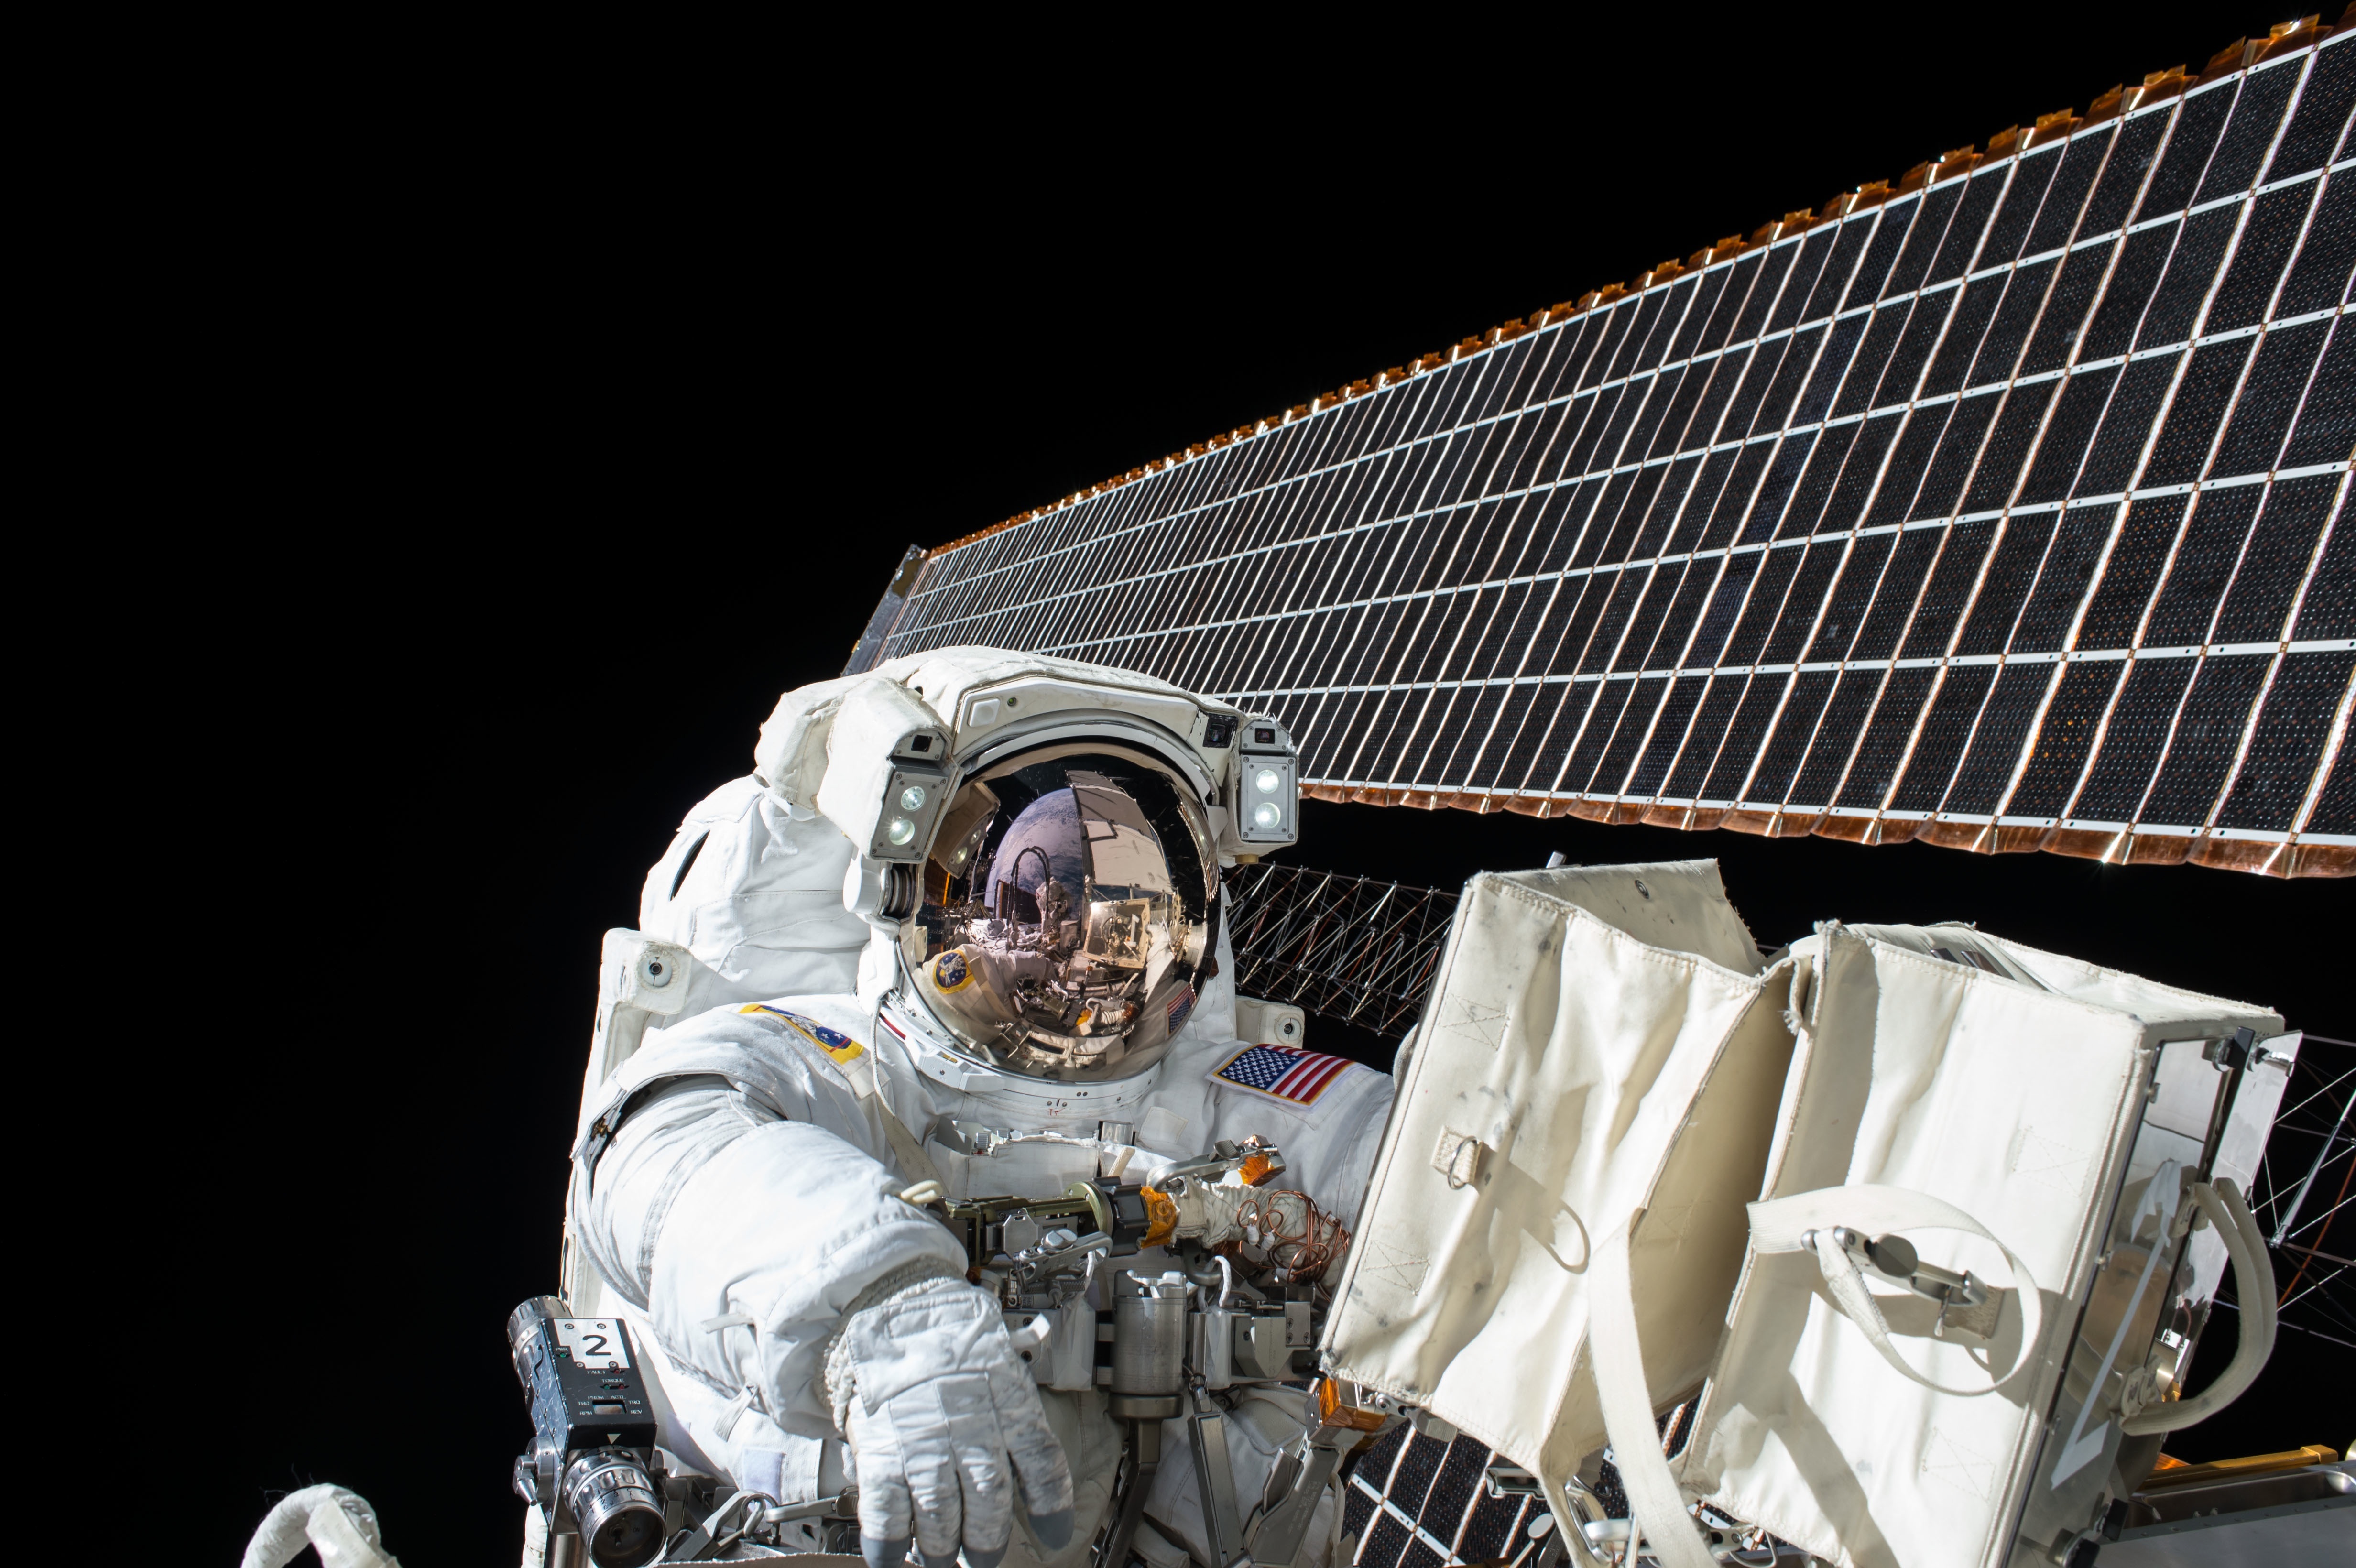
person, vehicle, space, america, profession, mission, satellite, astronaut, science, universe, spaceship, global, shuttle, spacecraft, orbit, space shuttle, space station, earth from space, orbital, spaceman